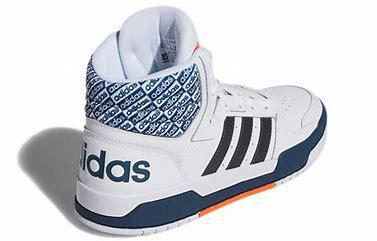
Brand: adidas
Model: NEO Entrap Mid Skate